Paškal Buconjić

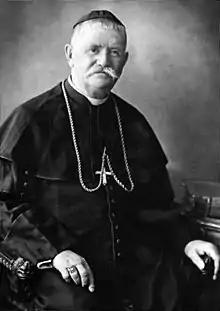
Alojzije Mišić succeeded Buconjić as Bishop of Mostar-Duvno and Apostolic Administrator of Trebinje-Mrkan

Buconjić built the Bishop's Ordinariate in Glavica, Mostar, from 1905 to 1909, and moved into it on 24 March 1909. Buconjić brought the Franciscan nuns from Maribor to Mostar in 1899. He built an orphanage that same year in Bijelo Polje that they controlled, and he bought them land in Nevesinje. Buconjić wanted the Franciscan sisters to dedicate themselves to raising poor female children. The Sisters of Mercy, who were already present in Herzegovina when Buconjić became a bishop, were granted a house and a yard in Ljubuški.